Question: Please indicate a possible affordance area of the baseball bat that can be used for holding
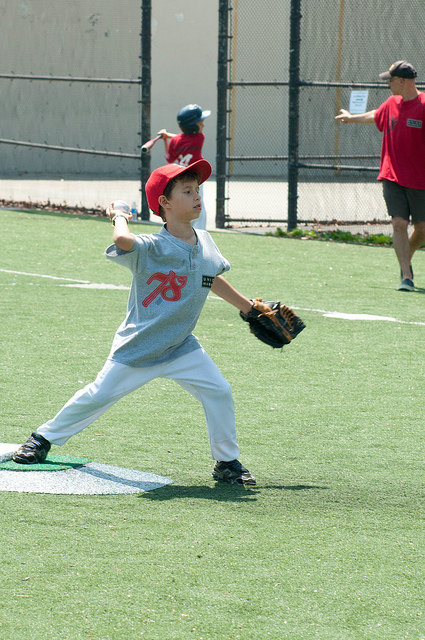
Answer: [105.132, 195.088, 133.202, 220.351]